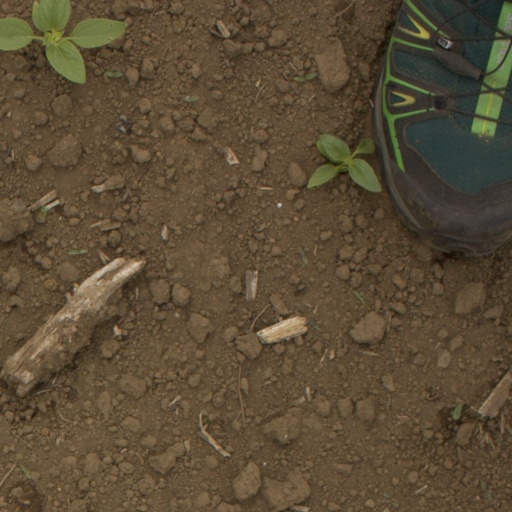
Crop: Jerusalem artichoke